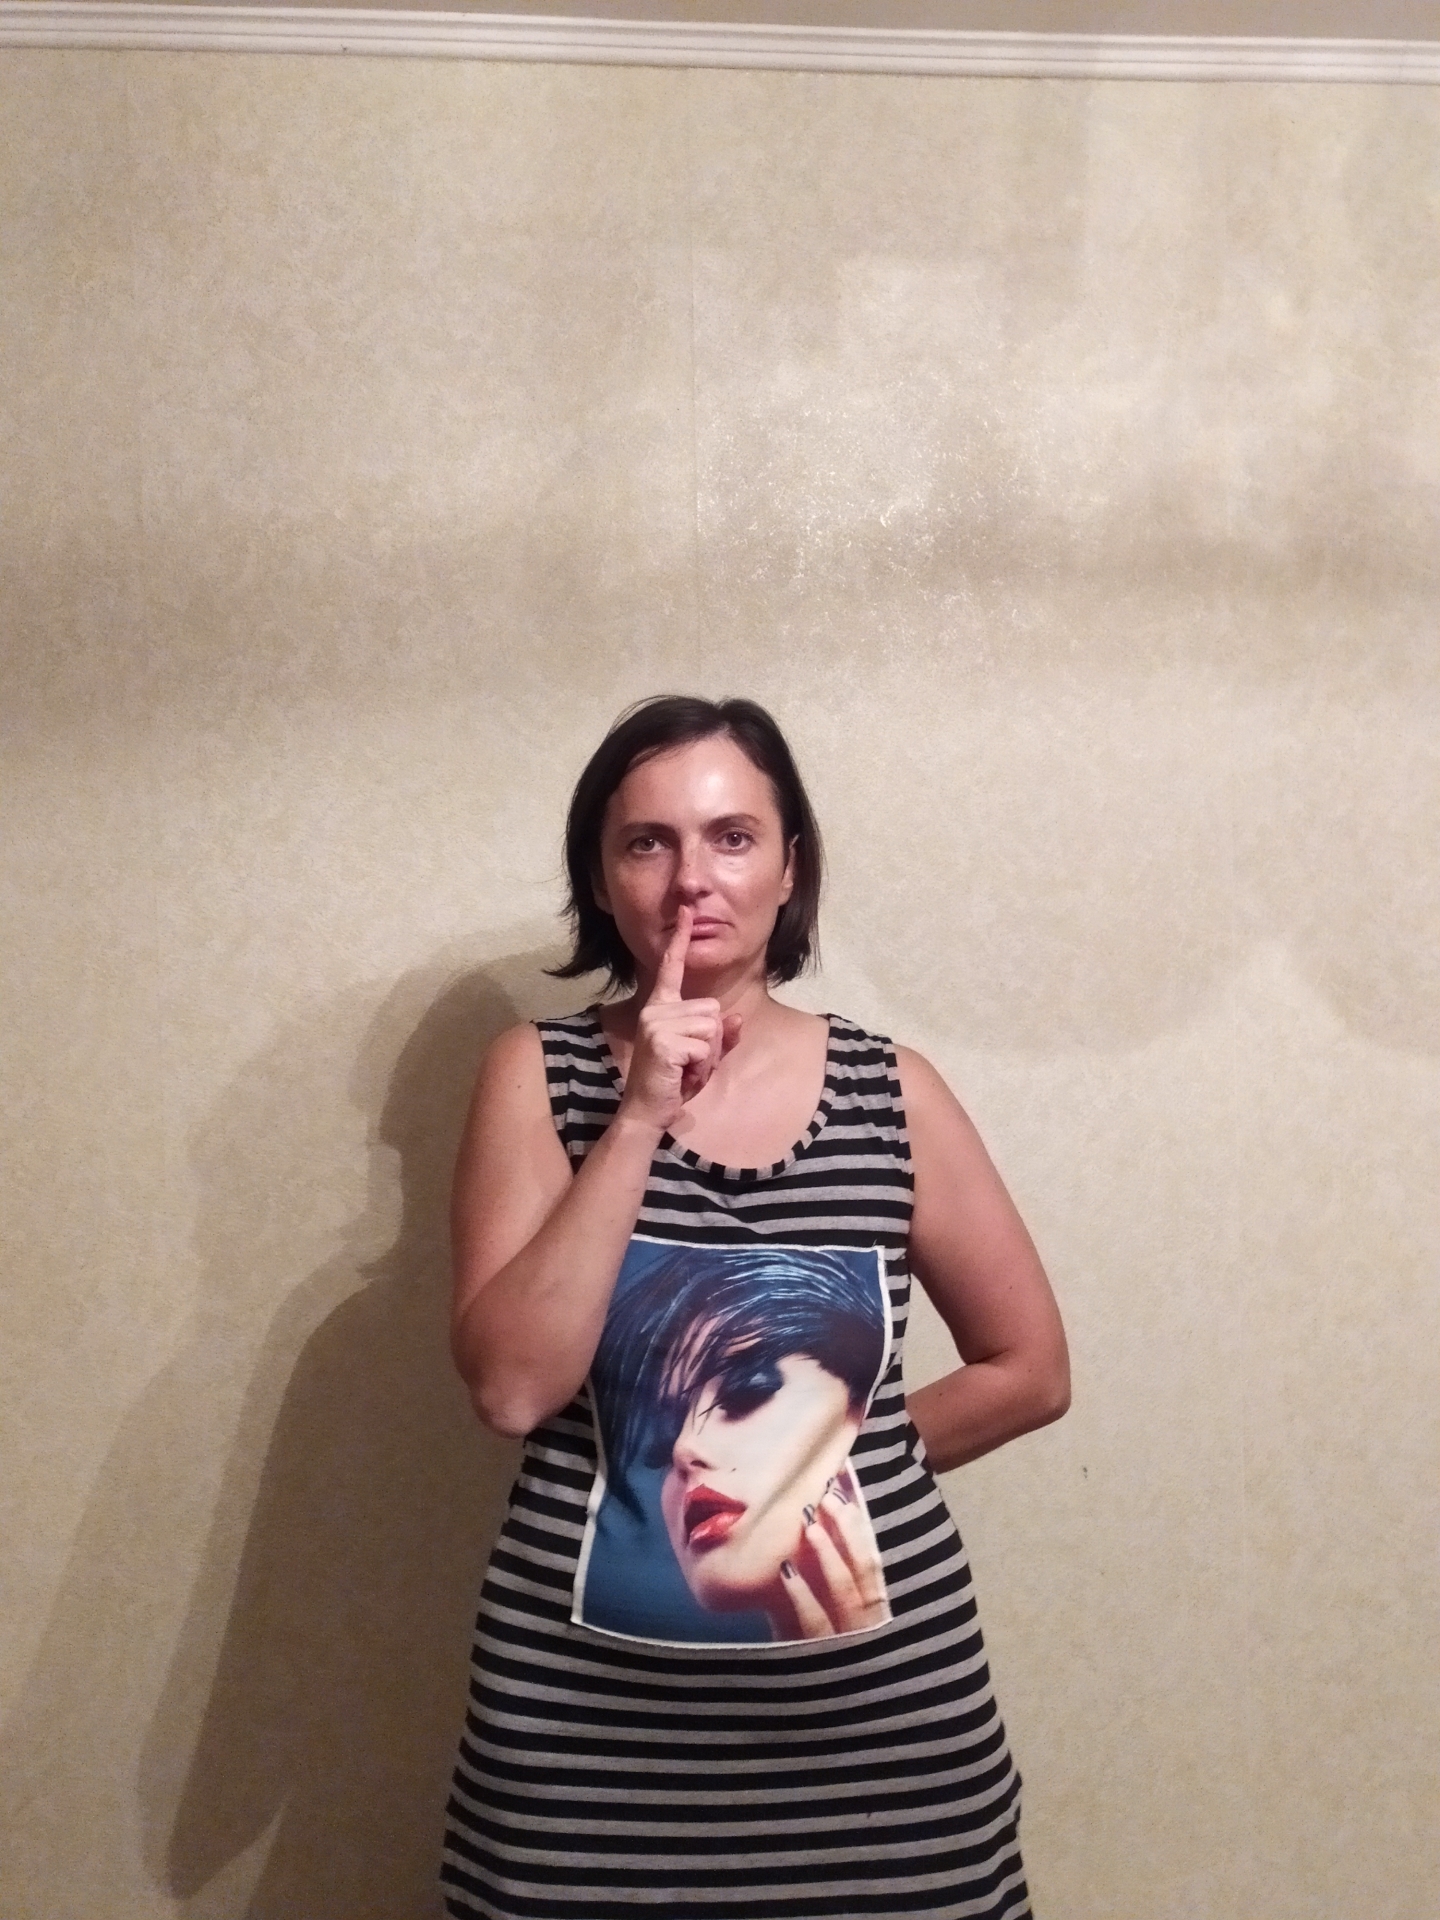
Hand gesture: mute